Jacob Wainwright

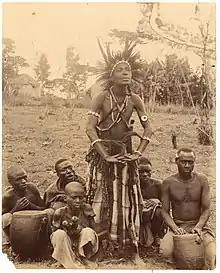
Yao dancing man, 1896

Wainwright's birth date is unknown; accounts of his age vary widely. Some accounts put him at being born in 1849/50, but other accounts estimate that he was about fourteen when he joined Livingstone's expedition, suggesting a birth date around 1859. He was born into the Yao people, who lived in East Africa, on the south of Lake Malawi, and given the name Yamuza.